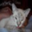
Label: cat